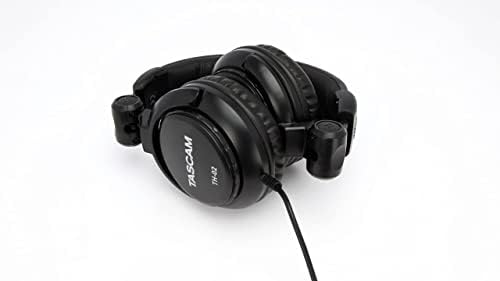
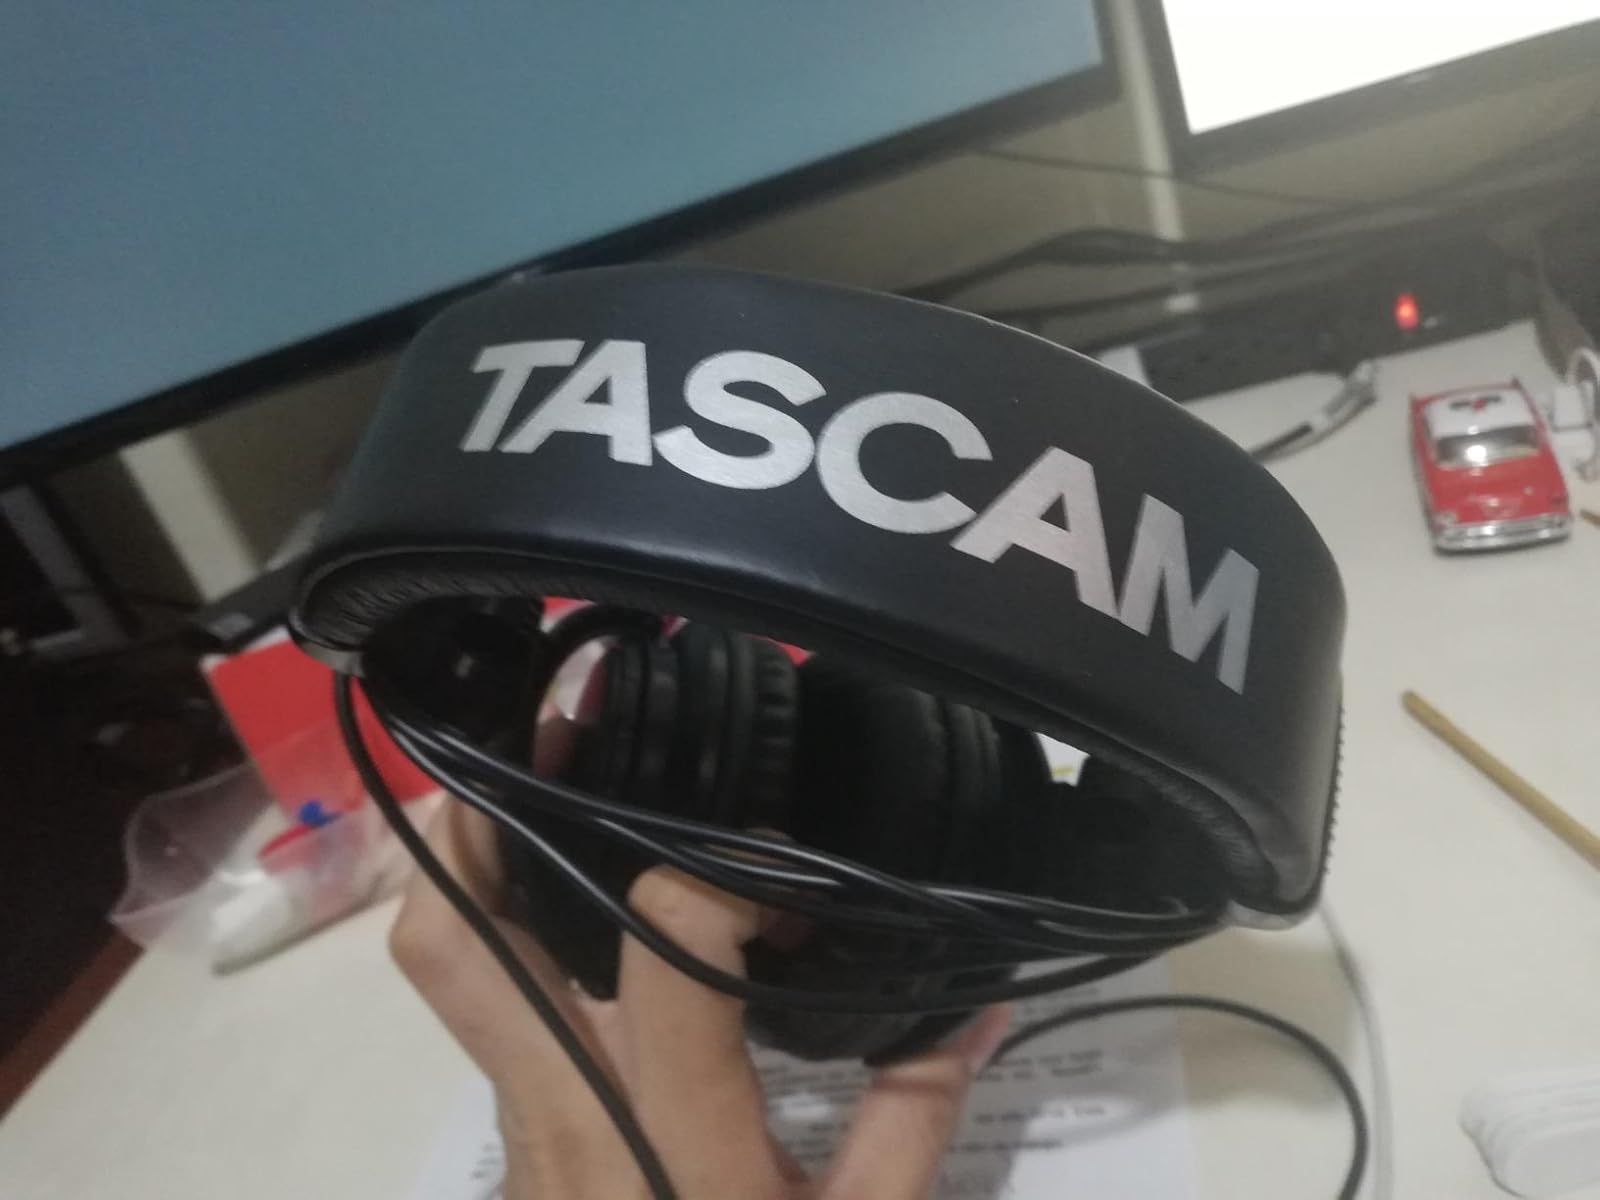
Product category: headphones
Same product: yes